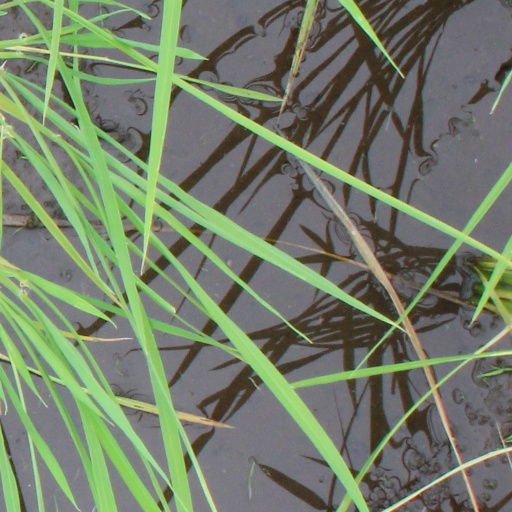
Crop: rice